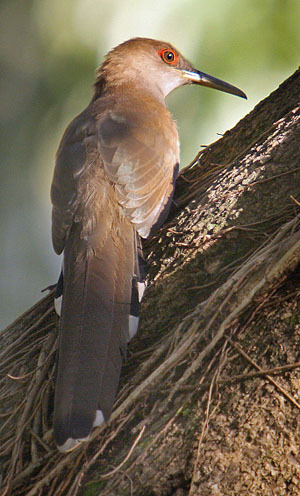
having a long,thin black-tipped beak and orange eye circles, this bird has buff base color and orange on top and long tail.
this bird has a brown back, a brown belly, and a short billa brown bird with bright orange eyering, white throat, white patches on tail is brown all over.
the brown bird has bright orange eyes and a very large beak.
this bird is in brown color with a curved black beak, and red eye rings.
it is a brown colored medium sized bird with long beak, broad tail, and brilliant orange colored eye-ring.
the bird has red eye rings and a long pointy billa bird with orange eyes and a long bill and tail.
this bird has a brown crown as well as a black billa brown bird with long brown tail feathers and an orange eye.
Species: Mangrove Cuckoo